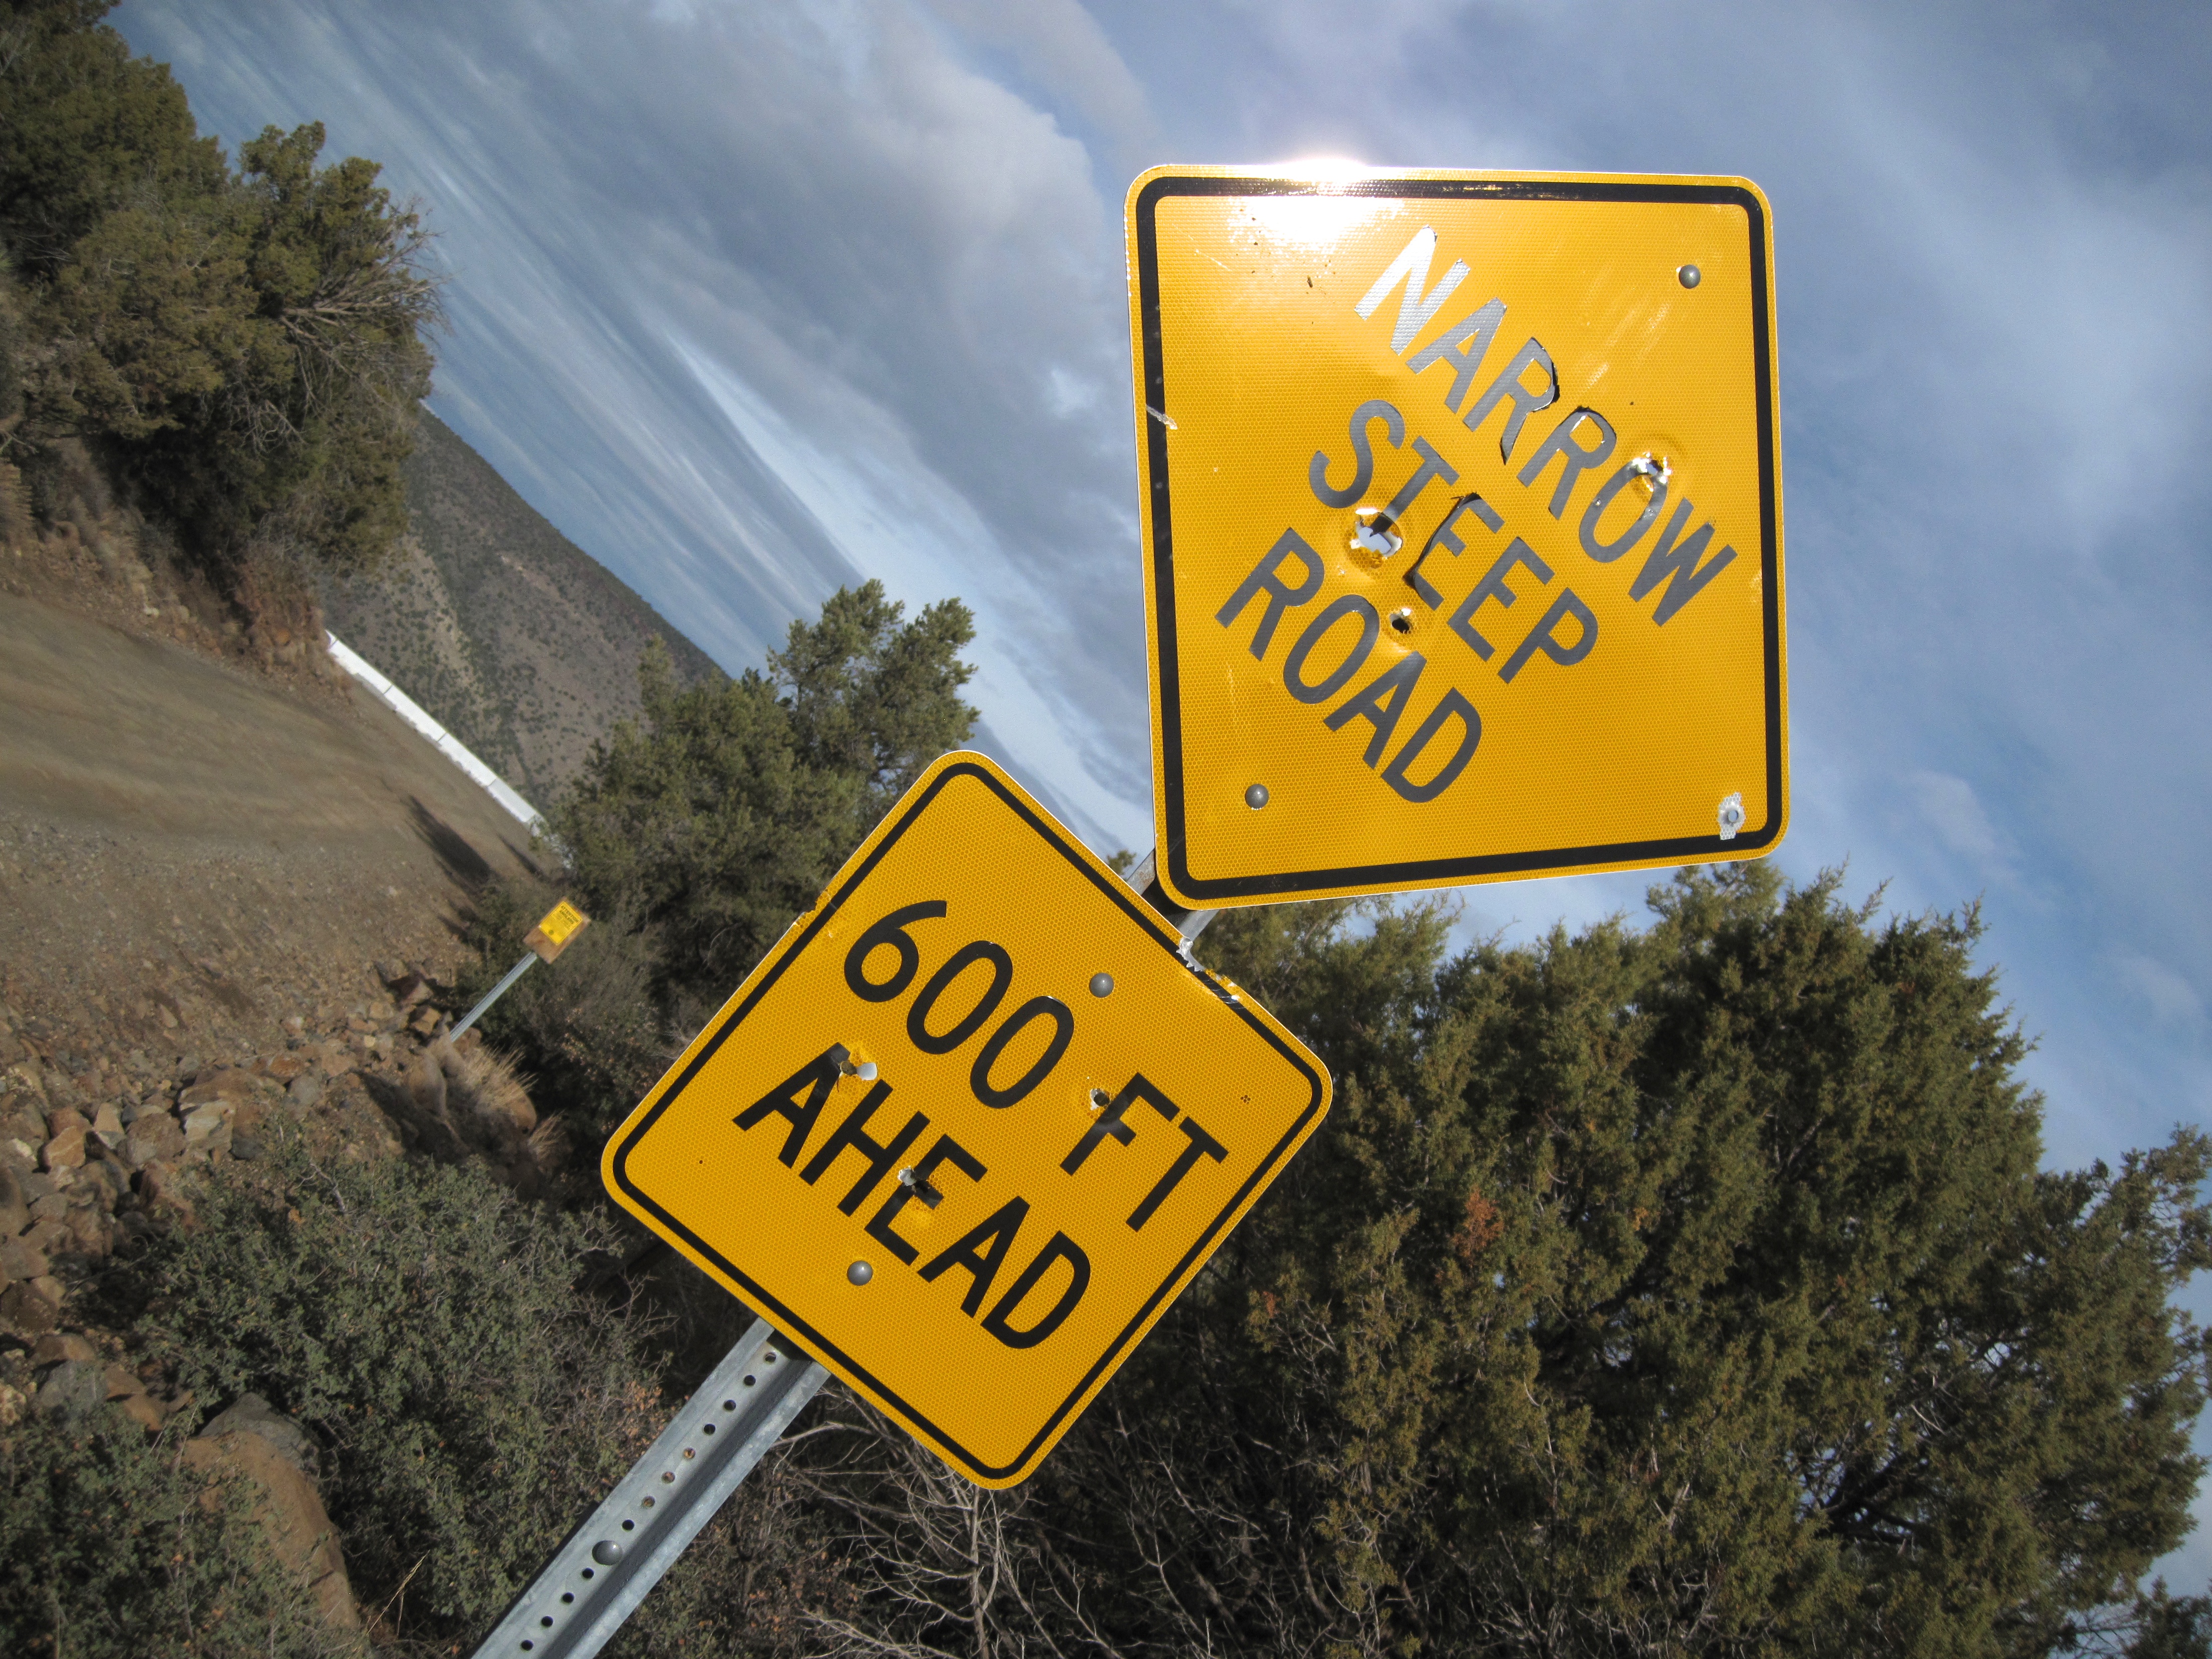
road, highway, sign, street sign, yellow, signage, lane, road trip, infrastructure, dailyshoot, traffic sign